Consumer behaviour

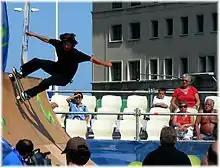
People with shared interests, such as skaters and bladers, tend to form informal groups known as subcultures.

The consumer's underlying motivation drives consumer action, including the information search and purchase decision. The consumer's attitude to a brand (or brand preference) is described as a link between the brand and a purchase motivation. These motivations may be negative (to avoid pain or unpleasantness) or positive (to achieve some type of reward such as sensory gratification).